Commuter rail

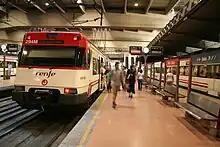
Atocha is the main station in Spain mainly due to the Cercanías.

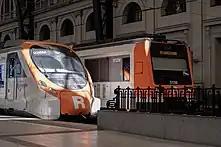

In India, commuter rail systems are present in major cities and form an important part of people's daily lives. Mumbai Suburban Railway, the oldest suburban rail system in Asia, carries more than 7.24 million commuters on a daily basis which constitutes more than half of the total daily passenger capacity of the Indian Railways itself. Kolkata Suburban Railway, one of the largest suburban railway networks in the world, consists of more than 450 stations and carries more than 3.5 million commuters per day. The Chennai Suburban Railway along with the Chennai MRTS, also covers over 300 stations and carries more than 2.5 million people daily to different areas in Chennai and its surroundings. Other commuter railways in India include the Hyderabad MMTS, Delhi Suburban Railway, Pune Suburban Railway and Lucknow-Kanpur Suburban Railway.